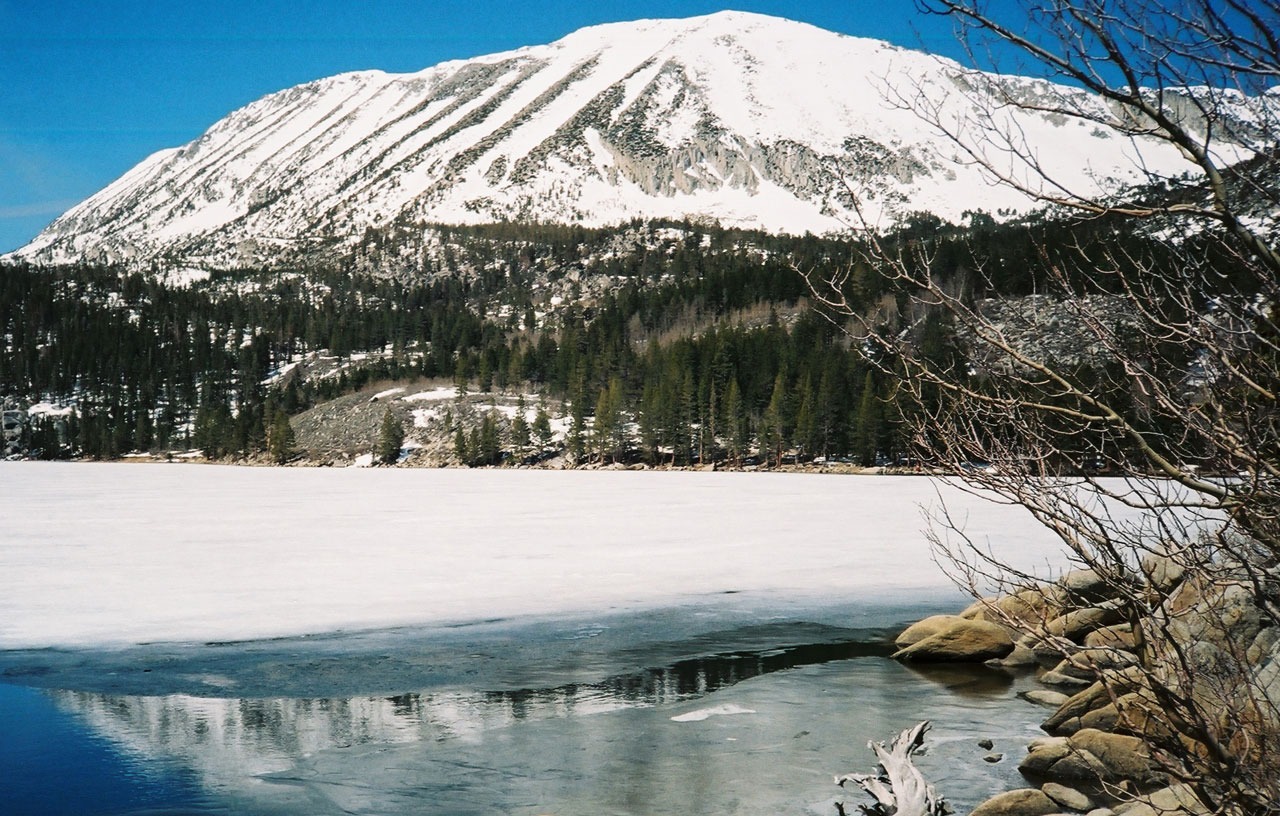
landscape, tree, wilderness, mountain, snow, winter, lake, mountain range, ice, season, mountains, eastern, sierras, landform, geographical feature, mountainous landforms